Heinrich Rau

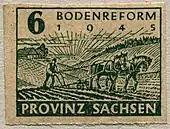
Stamp advertising the 1945 land reform

In November 1920 Rau became a full-time party functionary and the secretary of the agricultural division of the Central Committee of the KPD in Berlin. Between 1921 and 1930 he lectured at the Land and Federal schools of the KPD, and edited a few left-wing agricultural journals.